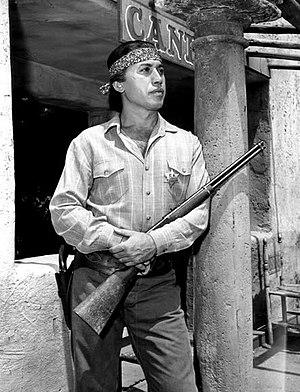
Michael George Ansara est un acteur américain, d'origine syrienne.